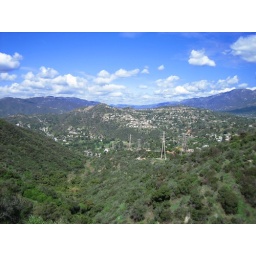
my house is right next to the orange roof on the left in the middle